Wang Lei (figure skater)

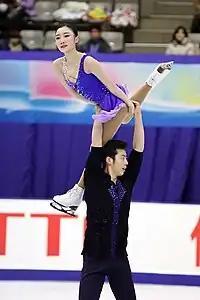
Wang/Wang at the 2016 NHK Trophy

Wang teamed up with Zhang Yue in 2006. In the 2007–08 season, the pair won two bronze medals on the Junior Grand Prix (JGP) circuit and qualified to their first JGP Final. They made their senior Grand Prix debut at the 2007 Cup of China before placing 8th at the JGP Final in Gdańsk, Poland. Following the retroactive disqualification of gold medalists Vera Bazarova / Yuri Larionov due to a positive doping sample from Larionov, Zhang/Wang moved up to 7th place. They concluded their season at the 2008 World Junior Championships in Sofia, Bulgaria. Ranked 4th in the short and 7th in the free, they finished 7th overall which, combined with Dong Huibo / Wu Yiming's bronze medal result, allowed China to send three pairs to the 2009 event.